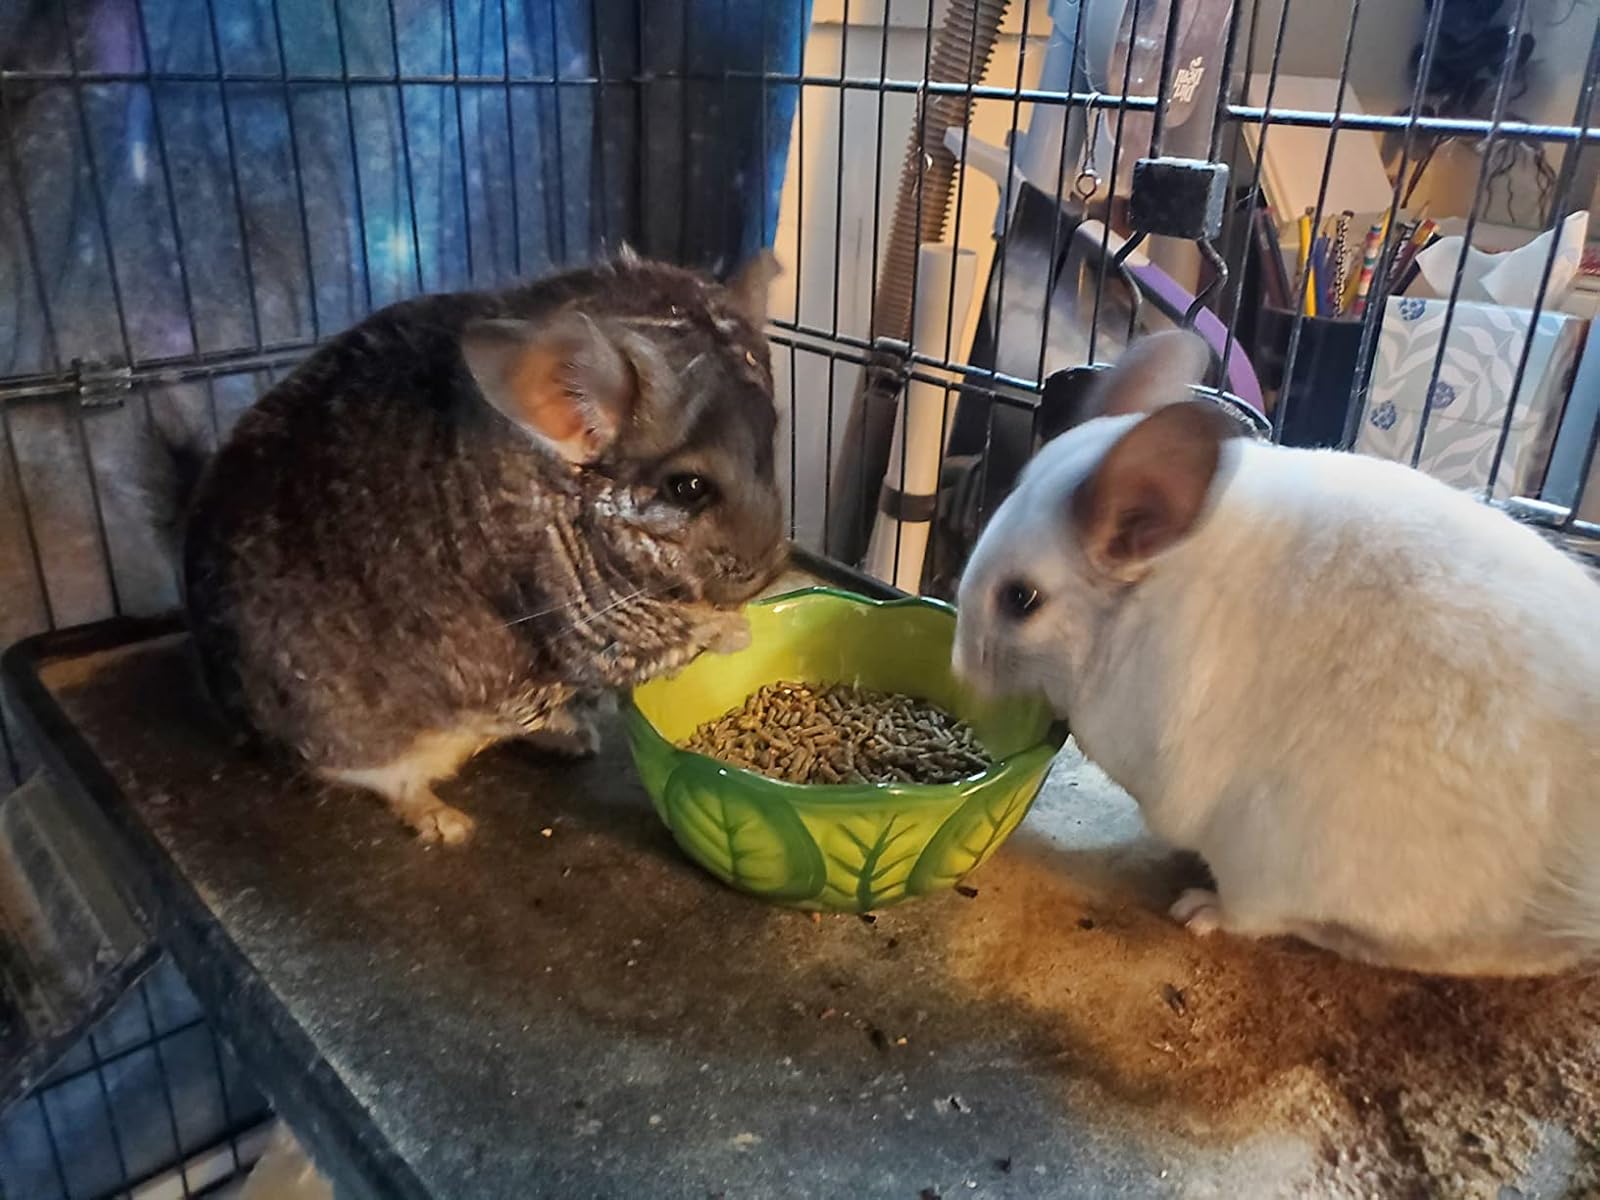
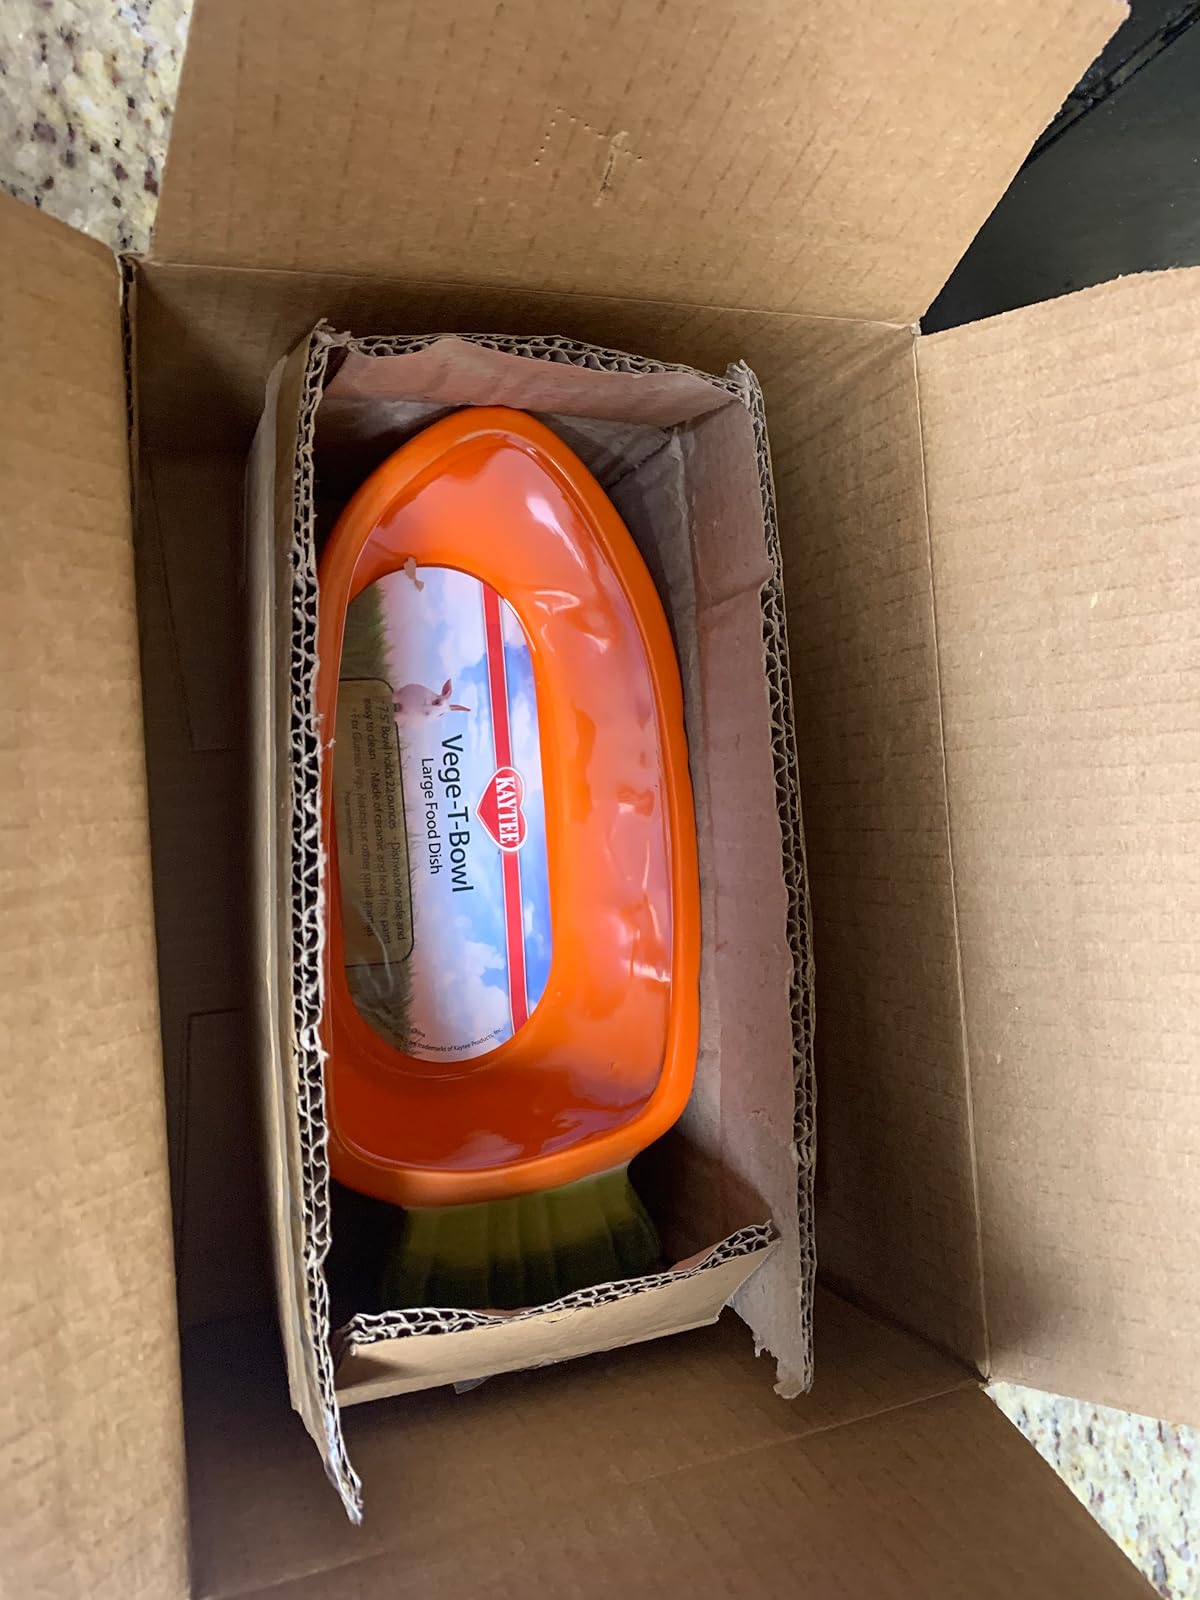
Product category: items_bowl
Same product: no